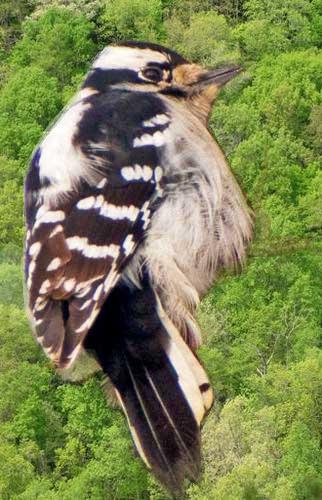
Bird species: Downy_Woodpecker
Bird type: landbird
Background: land